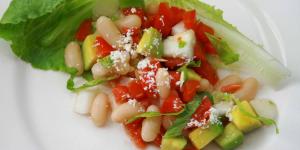
ensalada de frijoles con aguacate